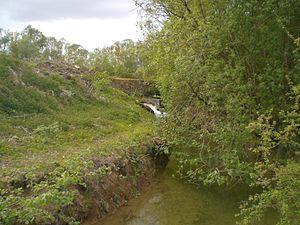
Réalimentation de la Tortille par le canal du Nord entre Moislains et Manancourtau 1er mai 2010
Le bassin de la Somme s'étend sur la région Hauts-de-France, et sur quatre départements l'Aisne, l'Oise la Somme et le Pas-de-Calais et se déverse dans la Manche.
La Tortille est une rivière du nord de la France, au nord-est du département de la Somme, un affluent de la Somme en rive droite.